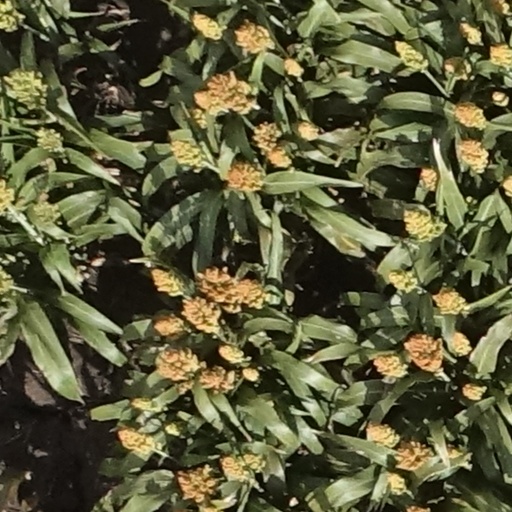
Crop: sorghum